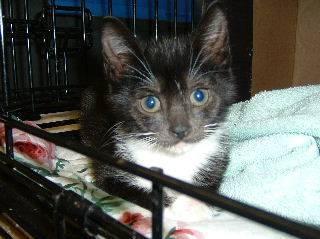
cat